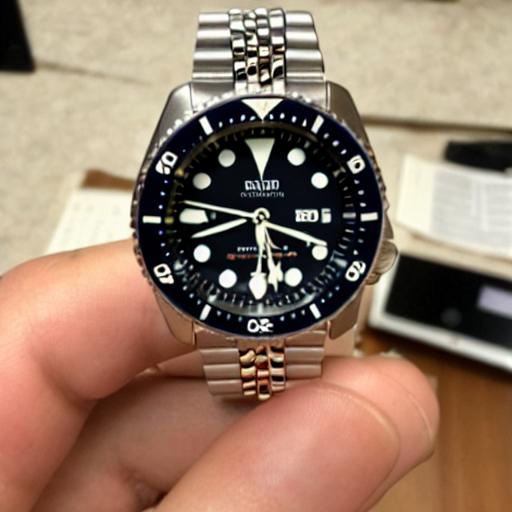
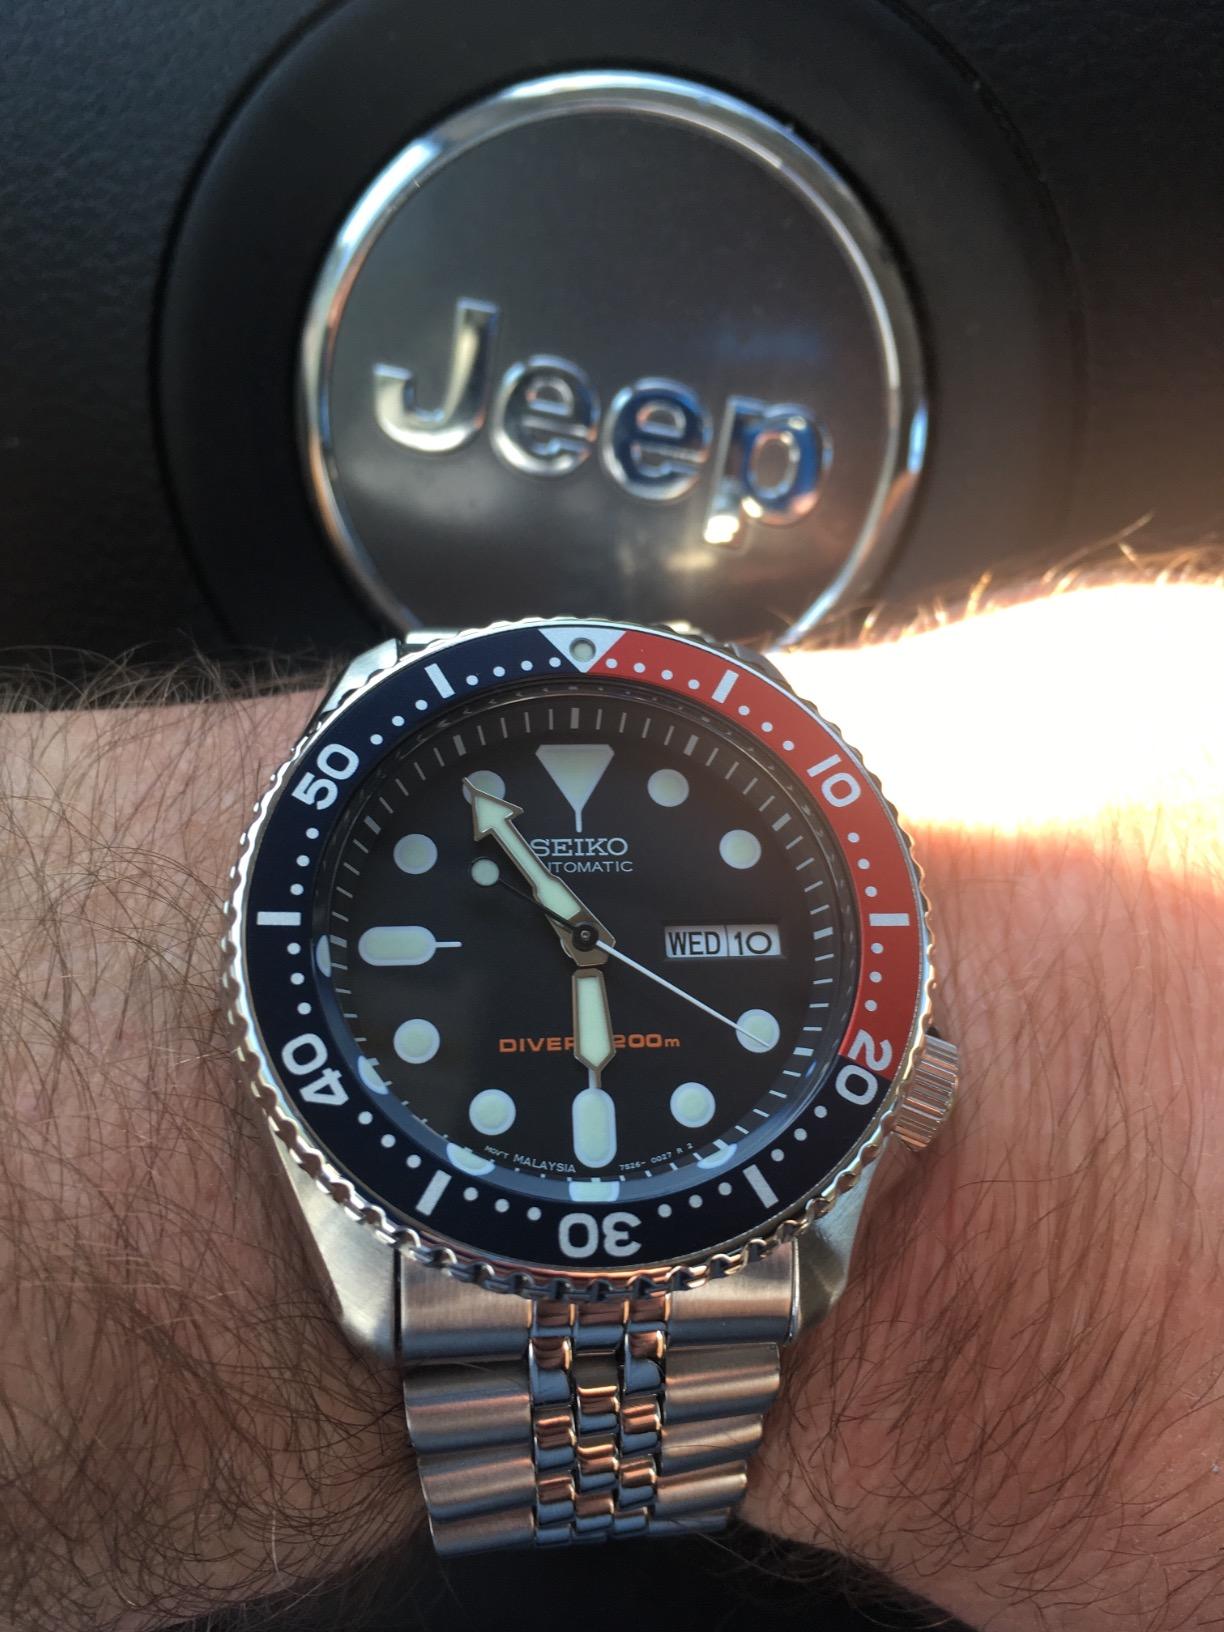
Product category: accessories_watch
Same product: no